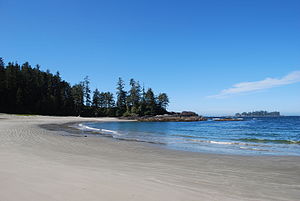
Pacific Rim National Park Reserve
Halfmoon Bay i nærheden af Ucluelet
Pacific Rim National Park Reserve er en nationalpark beliggende på Vancouver Island i det vestlige British Columbia i Canada, oprettet i 1970. Foruden bevaringsværdige strande og marine områder findes i parken tempereret regnskov.